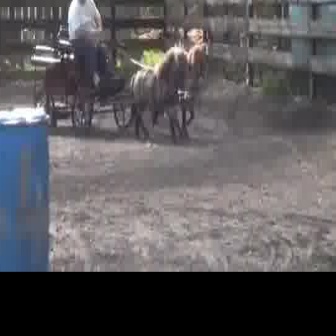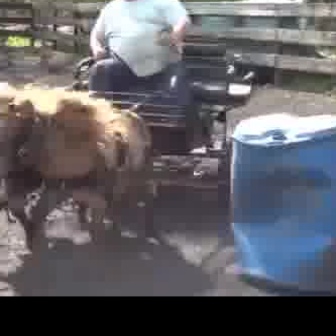
  Please identify the target specified by the bounding box [28,23,135,131] in the first image and locate it in the second image. Return the coordinates in [x_min,y_min,x_max,y_max] format.
Answer: [47,33,254,240]